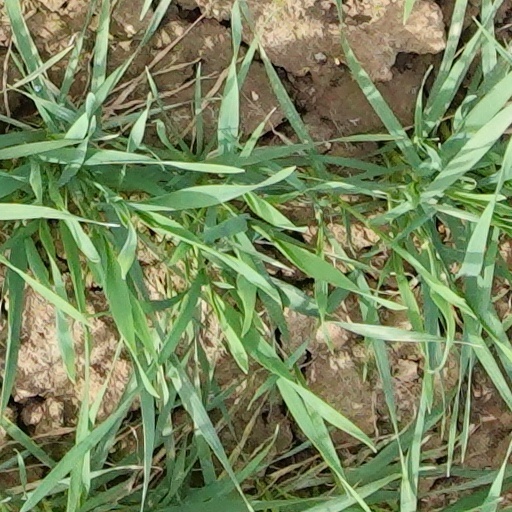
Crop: wheat